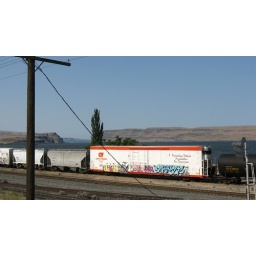
A train car on the way around Lake Wallula as we head towards Oregon.